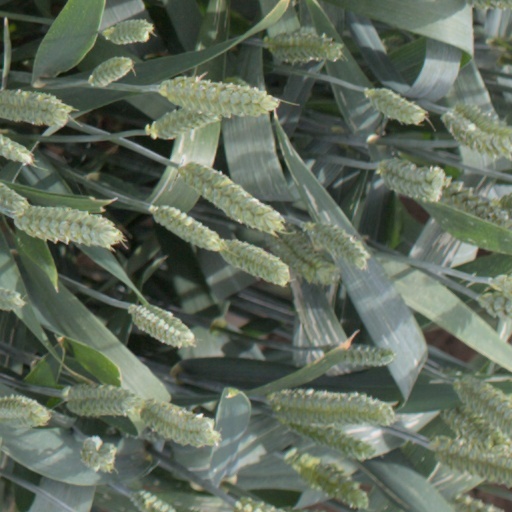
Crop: wheat